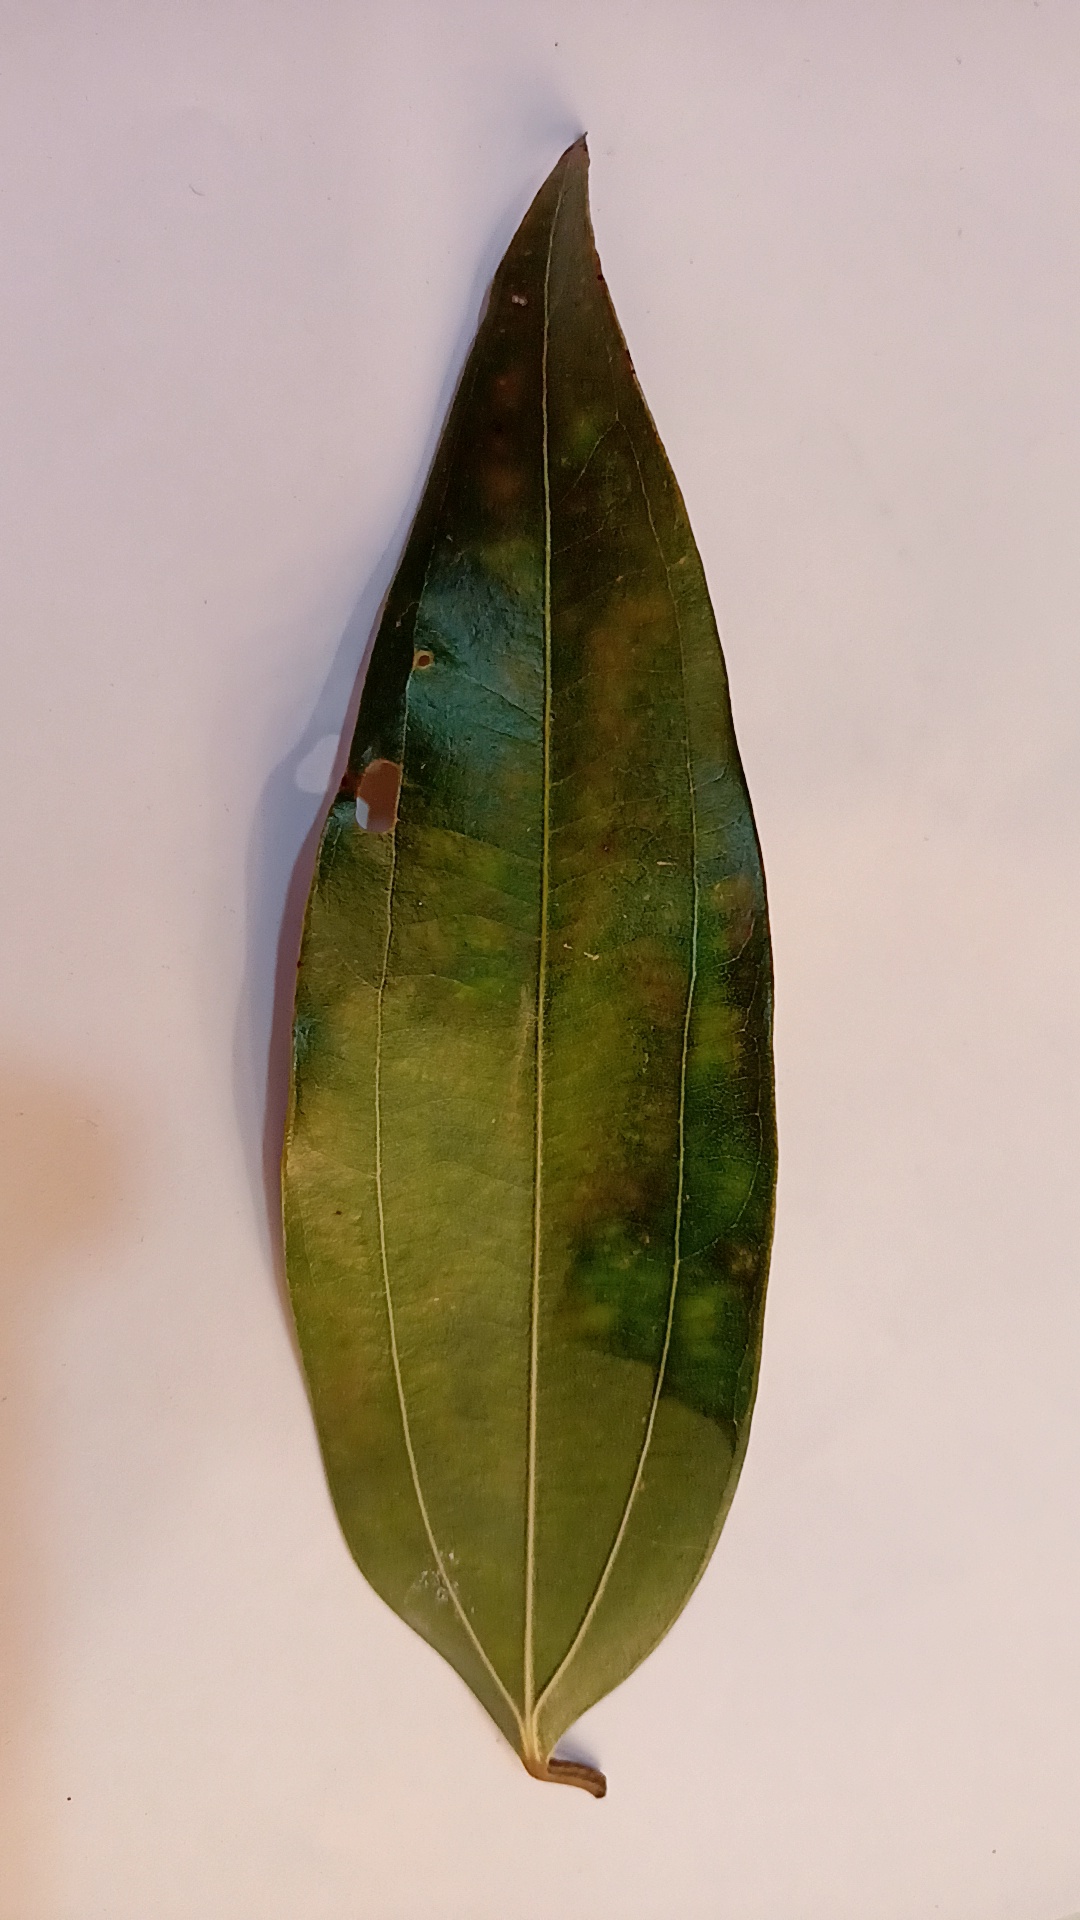
Label: Disease